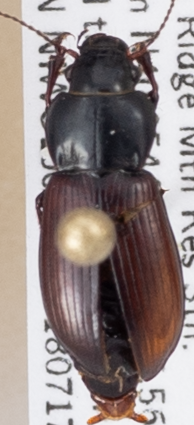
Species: Amara alpina
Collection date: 2018-07-17
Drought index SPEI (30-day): -0.734
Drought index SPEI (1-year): -0.54
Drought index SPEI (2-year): -0.03